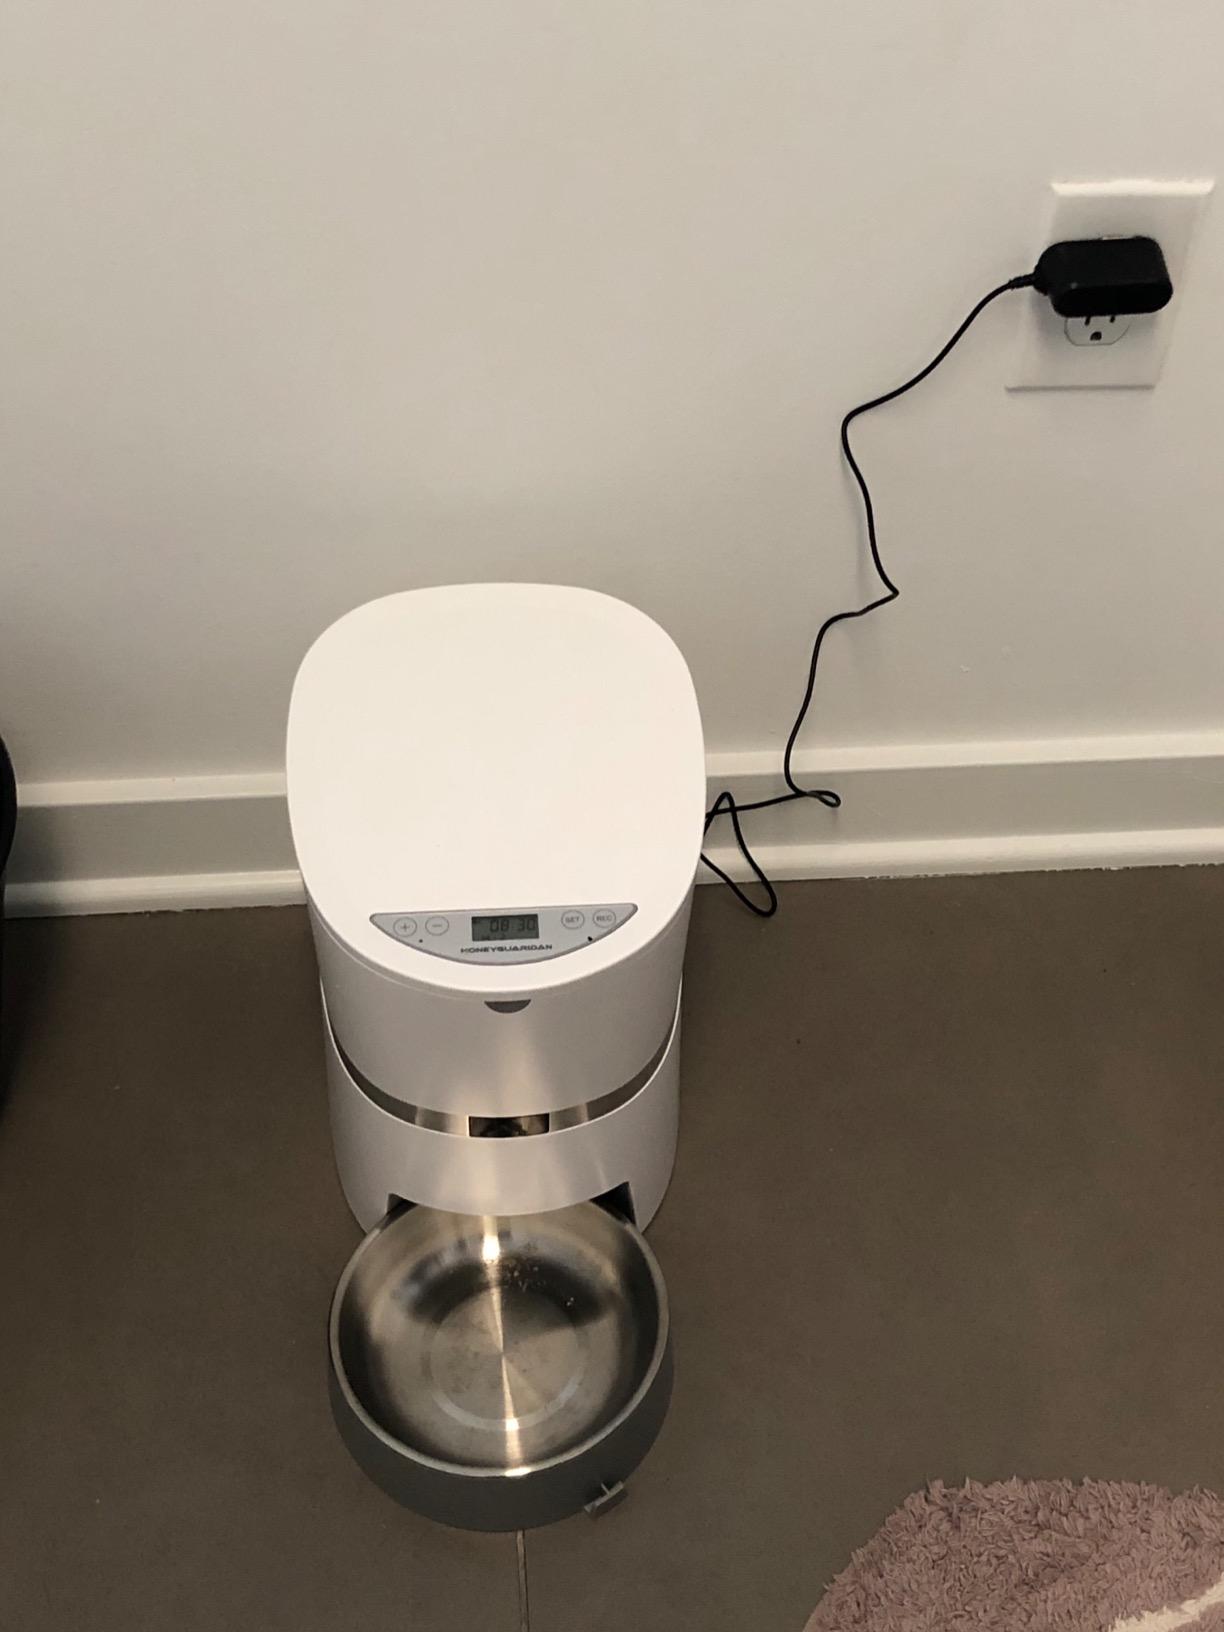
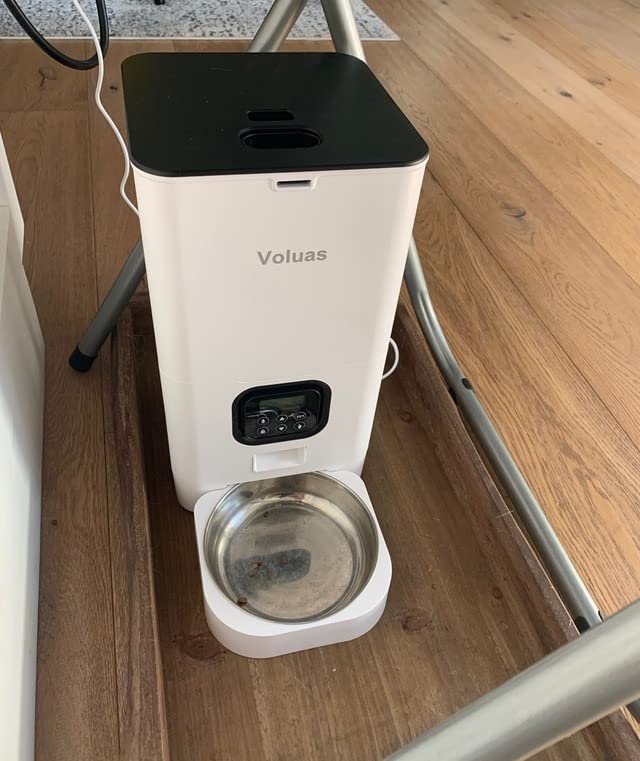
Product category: items_feeder
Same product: no